2023 Israeli judicial reform protests

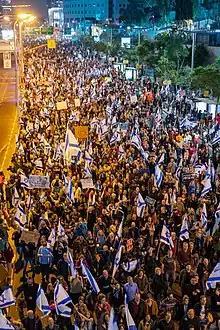
Demonstration on Begin Road in Tel Aviv, 28 January 2023

The first protest took place on 7 January in Tel Aviv's Habima Square. It was initially organized by Standing Together, a socialist Arab-Jewish organisation, as a protest against the formation of the thirty-seventh government of Israel. Following Yariv Levin's announcement on 4 January that he planned to reform Israel's judiciary, other organisations, which included Crime Minister, joined the protest, leading a concurrent march from Habima. Omdim Beyachad's protest included Ayman Odeh as a guest speaker. The combined protests included approximately 20,000 people. In the meantime, a smaller protest took place in Haifa that was attended by 200 people. On 14 January, a second protest was organized at Habima, which was attended by approximately 80,000 protesters, and was joined by smaller rallies in Haifa and Jerusalem that were attended by several thousands.